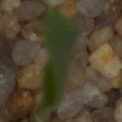
Label: common_wheat